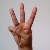
The image shows a hand gesture representing the letter 'W' in Indian Sign Language.